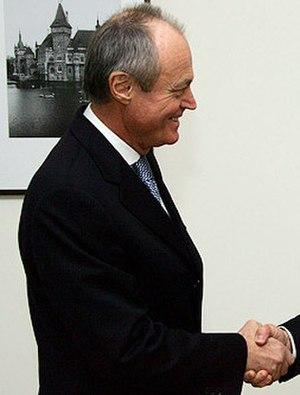
Péter Medgyessy, né le 19 octobre 1942 à Budapest, est un homme d'État hongrois.